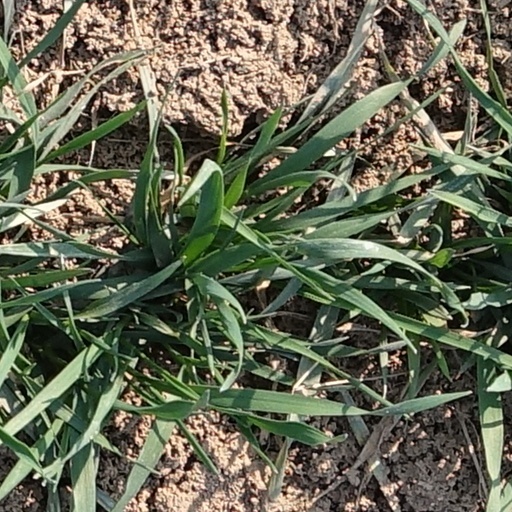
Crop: wheat